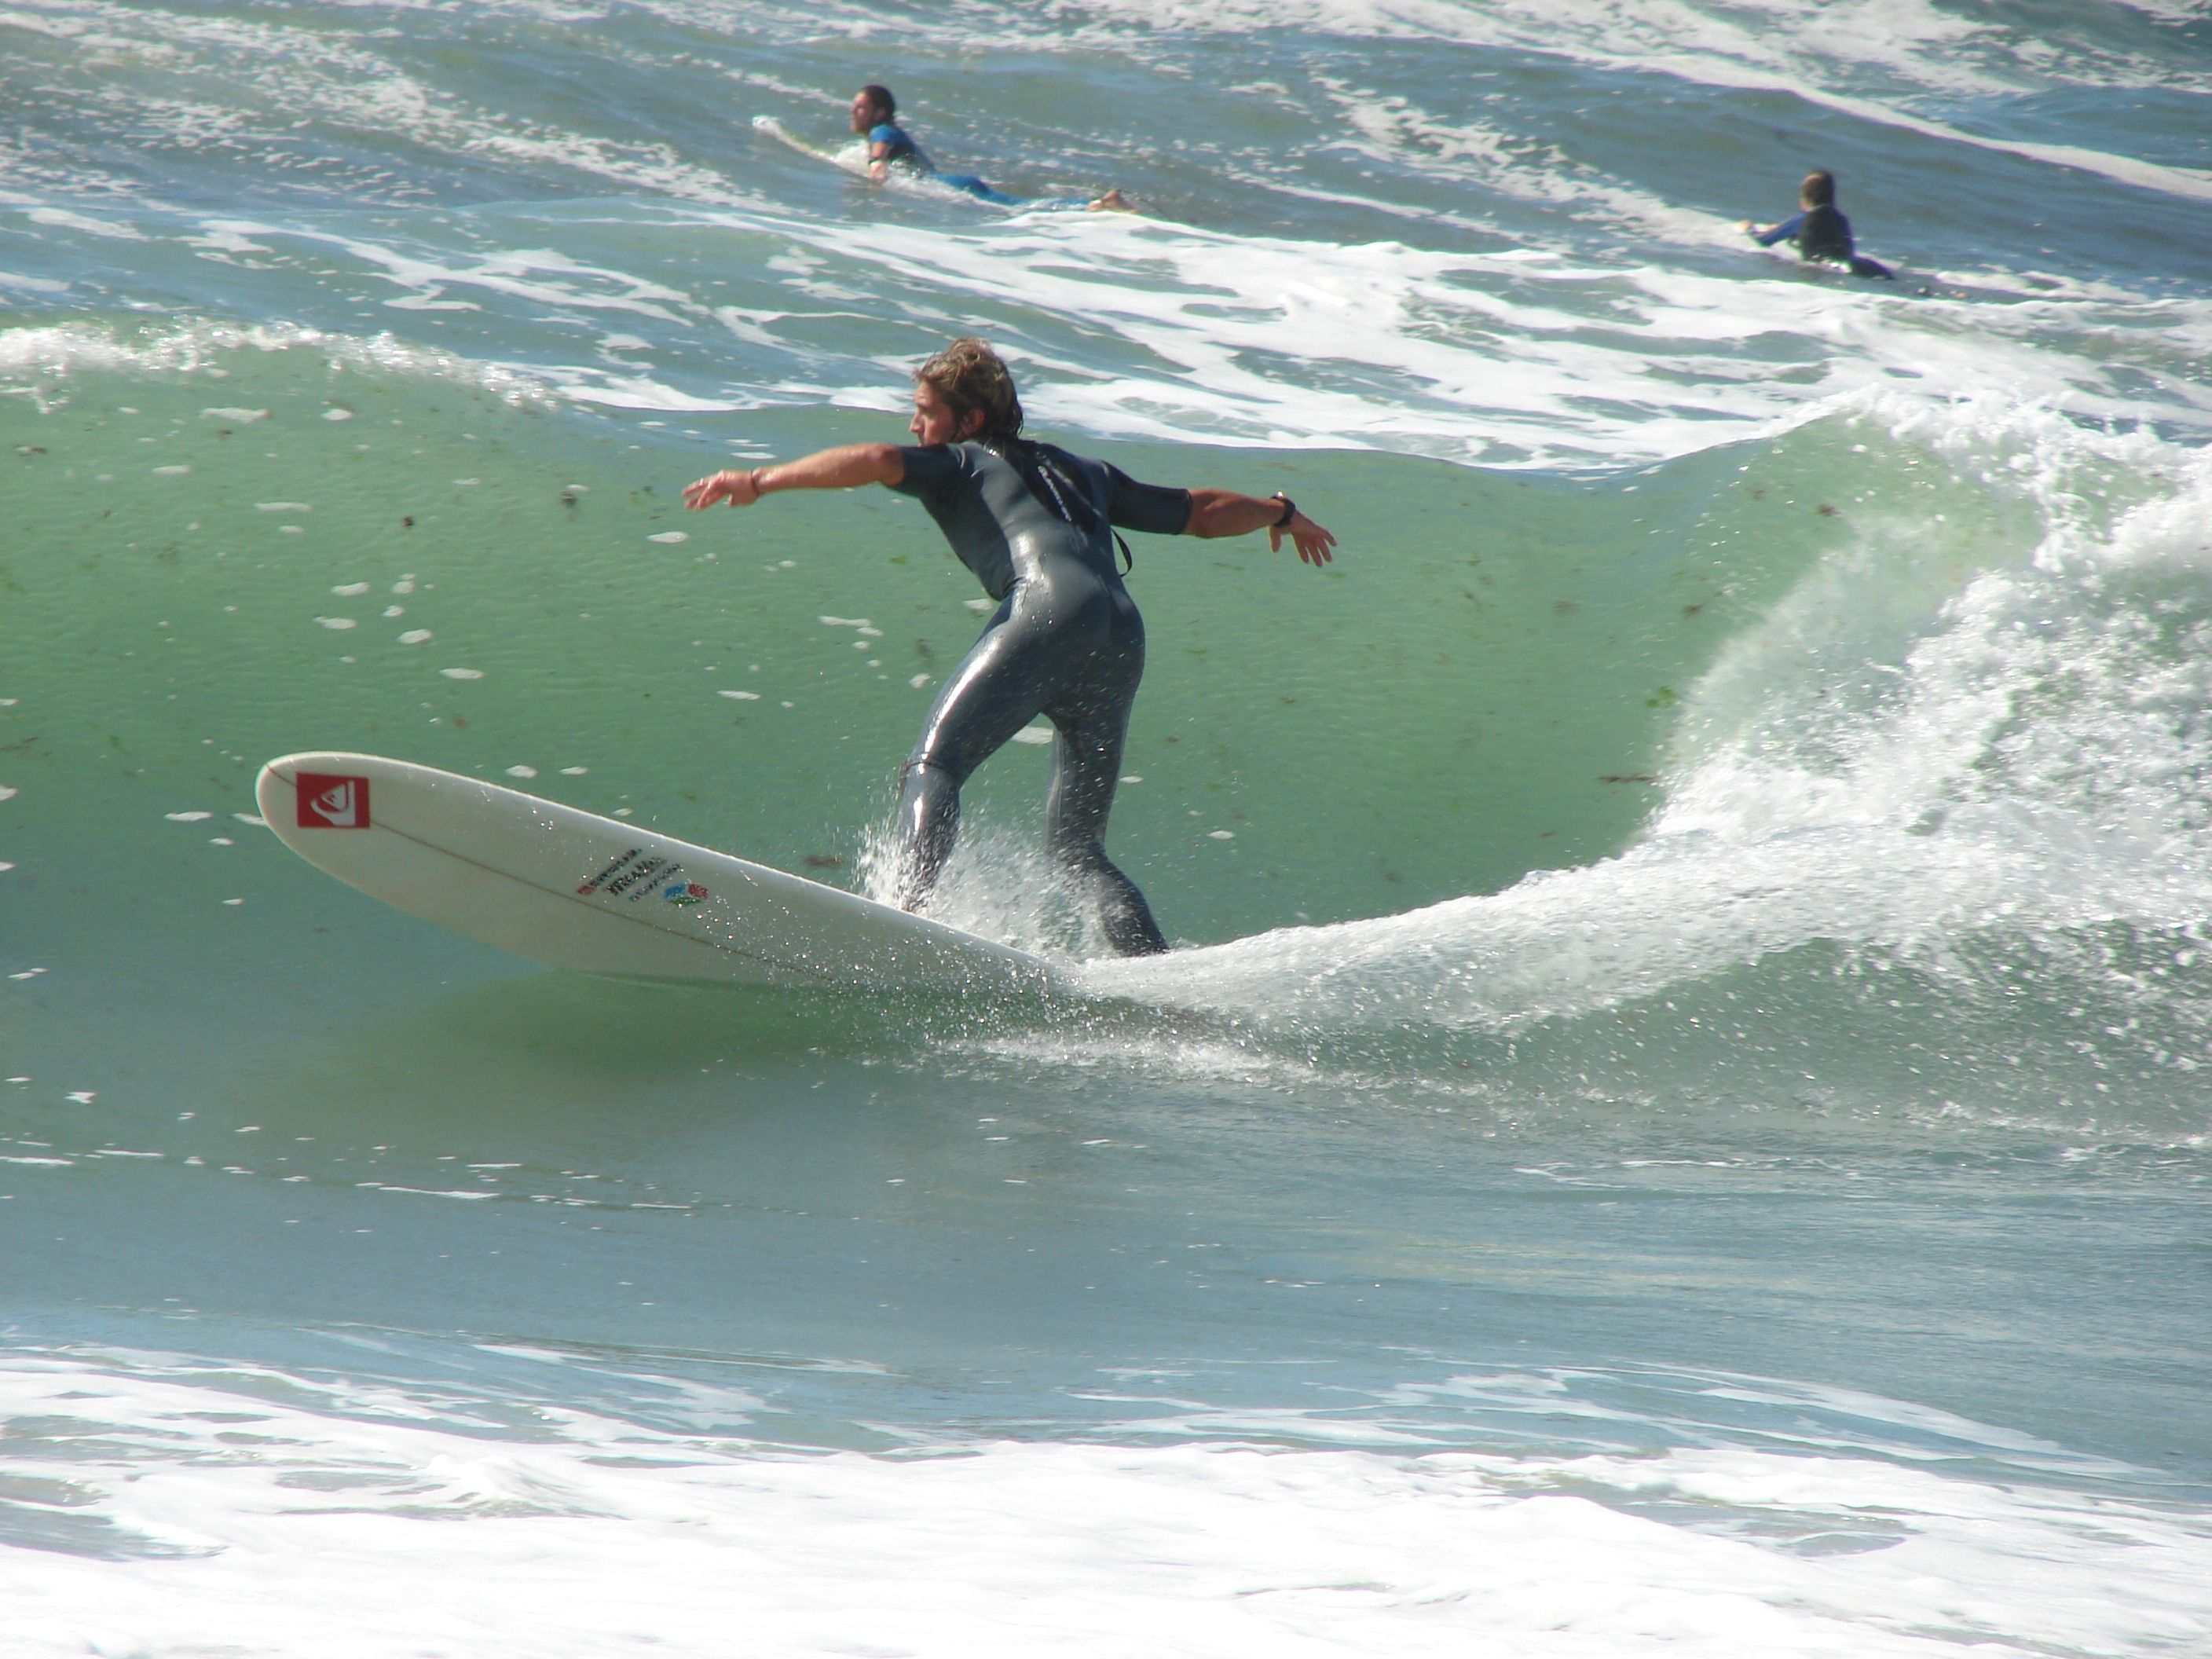
sea, board, wave, surfer, surf, surfing, surfboard, extreme sport, sports, water sport, wind wave, boardsport, surfing equipment and supplies, surface water sports, individual sports